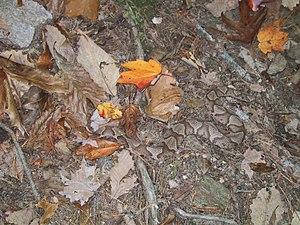
Agkistrodon contortrix, appelé communément Mocassin à tête cuivrée ou Serpent cuivré, est une espèce de serpents de la famille des Viperidae.